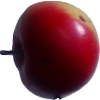
Label: Apple 11